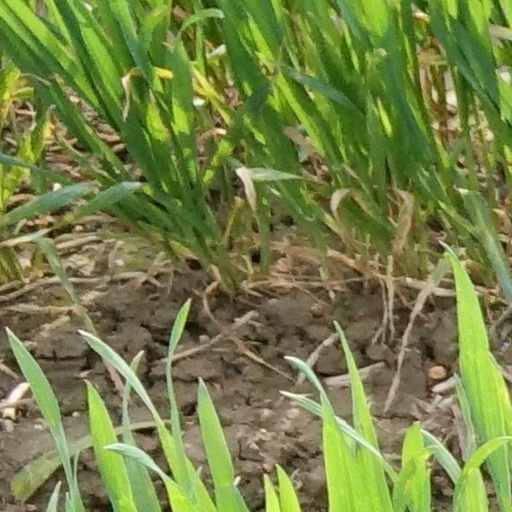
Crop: wheat